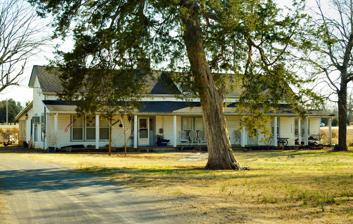
Building: Uncle Dave Macon House
Country: United States of America
Year built: 1843
Historic house in Tennessee, United States United States historic place Uncle Dave Macon House U.S. National Register of Historic Places The Uncle Dave Macon House in 2014 Nearest city Readyville, Tennessee Coordinates 35°49′27″N 86°14′27″W / 35.82417°N 86.24083°W / 35.82417; -86.24083 ( Uncle Dave Macon House ) Area 8 acres (3.2 ha) NRHP reference No. 73001827 Added to NRHP November 15, 1973 The Uncle Dave Macon House is a historic house in Readyville, Tennessee , U.S.. It was built as a log cabin in 1843. It was purchased by country music performer Uncle Dave Macon in 1900. He resided there until his death in 1952. It has been listed on the National Register of Historic Places since November 15, 1973. References